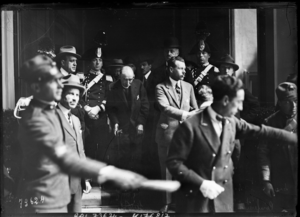
Conférence de Gênes, Jacques Seydoux (avec une canne)
Charles-Louis-Auguste-Jacques Seydoux est un diplomate et économiste français.